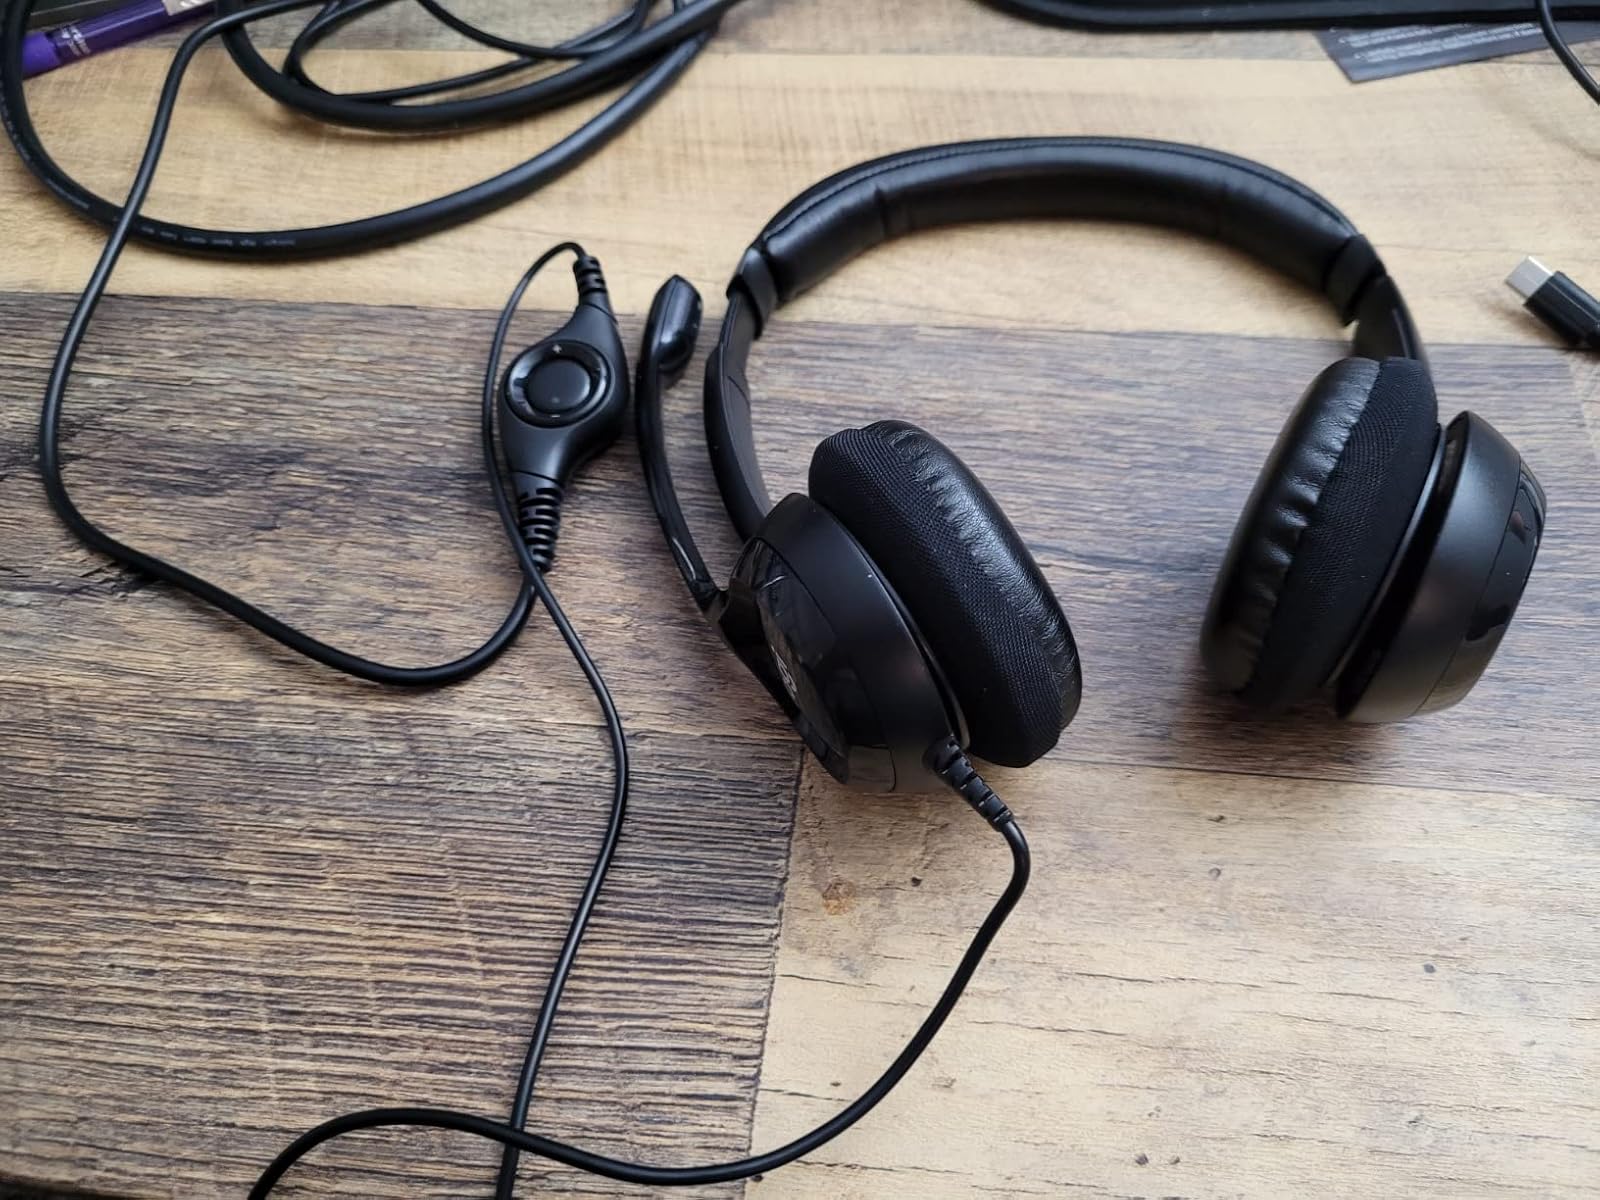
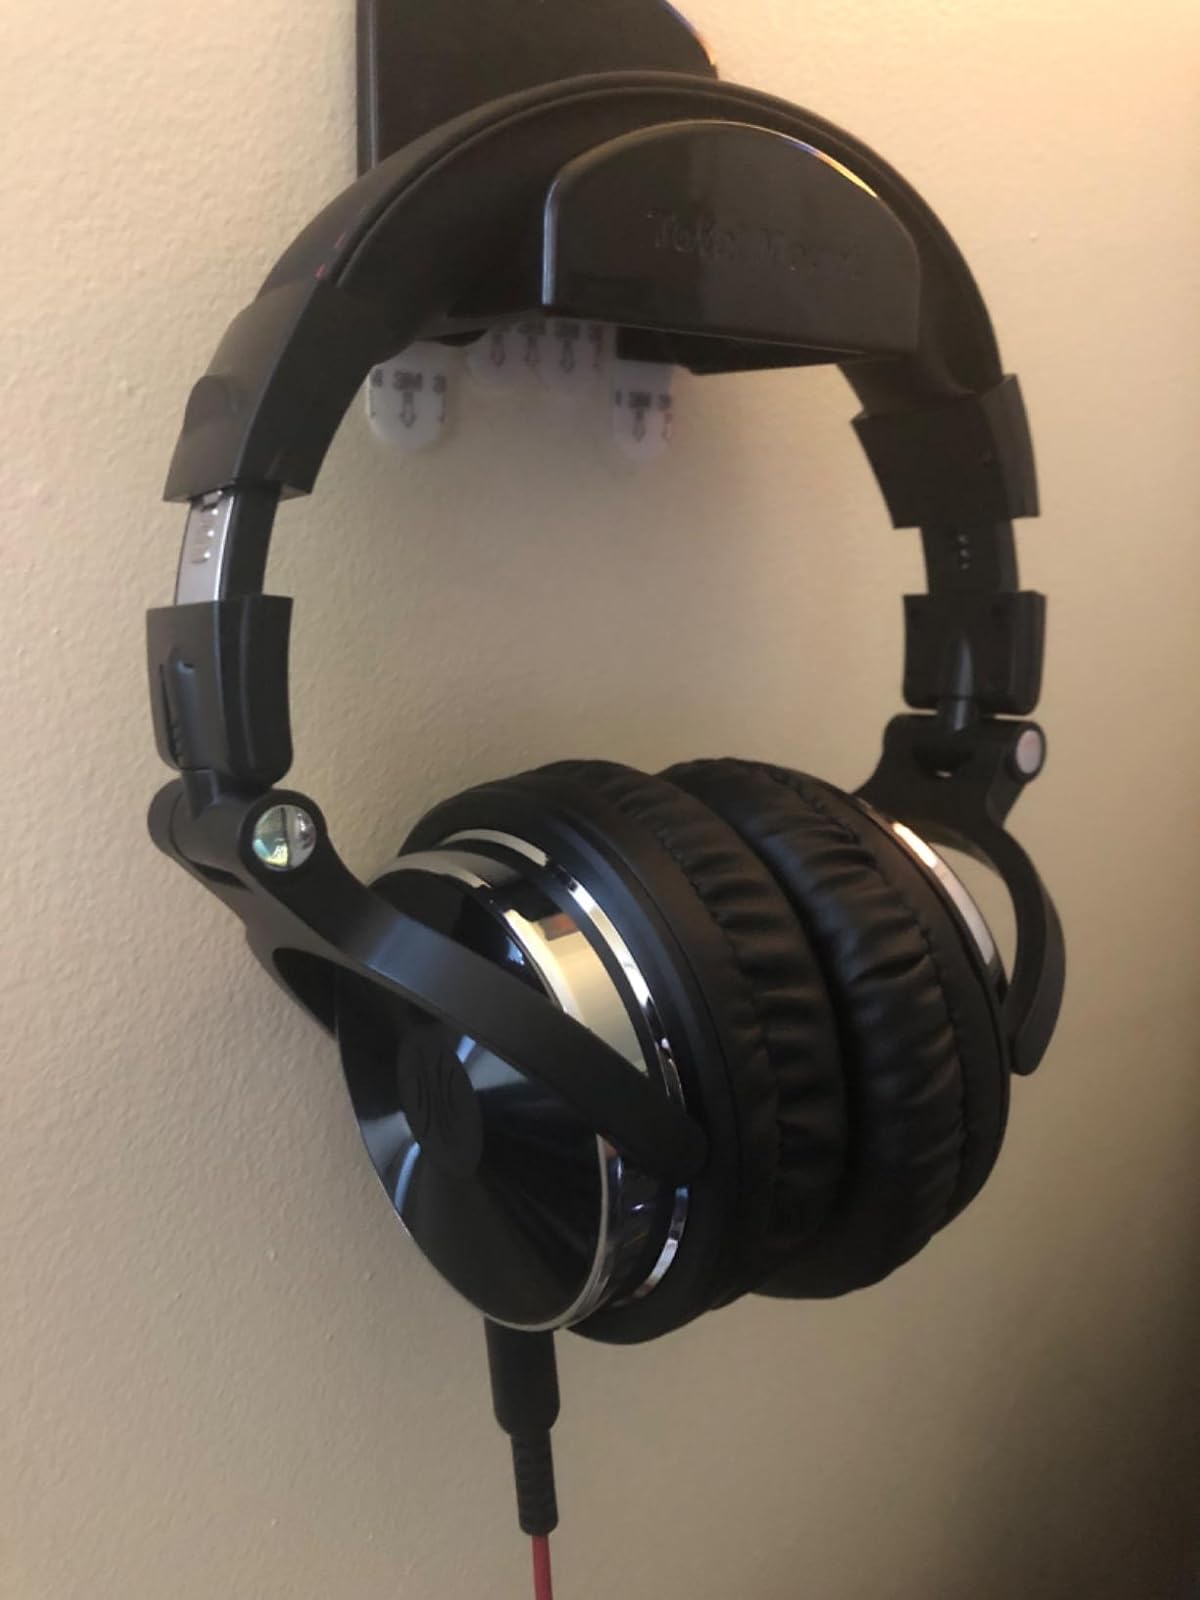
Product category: headphones
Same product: no